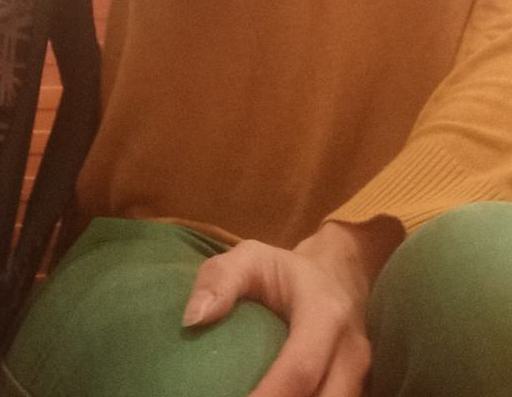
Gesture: no_gesture